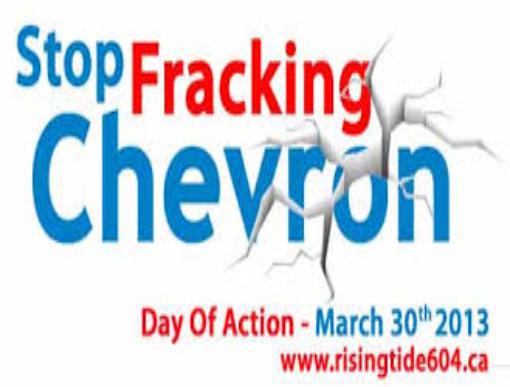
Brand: Chevron
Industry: Transportation